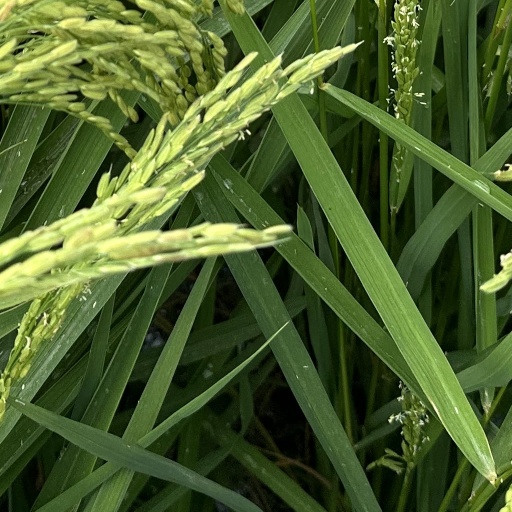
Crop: rice